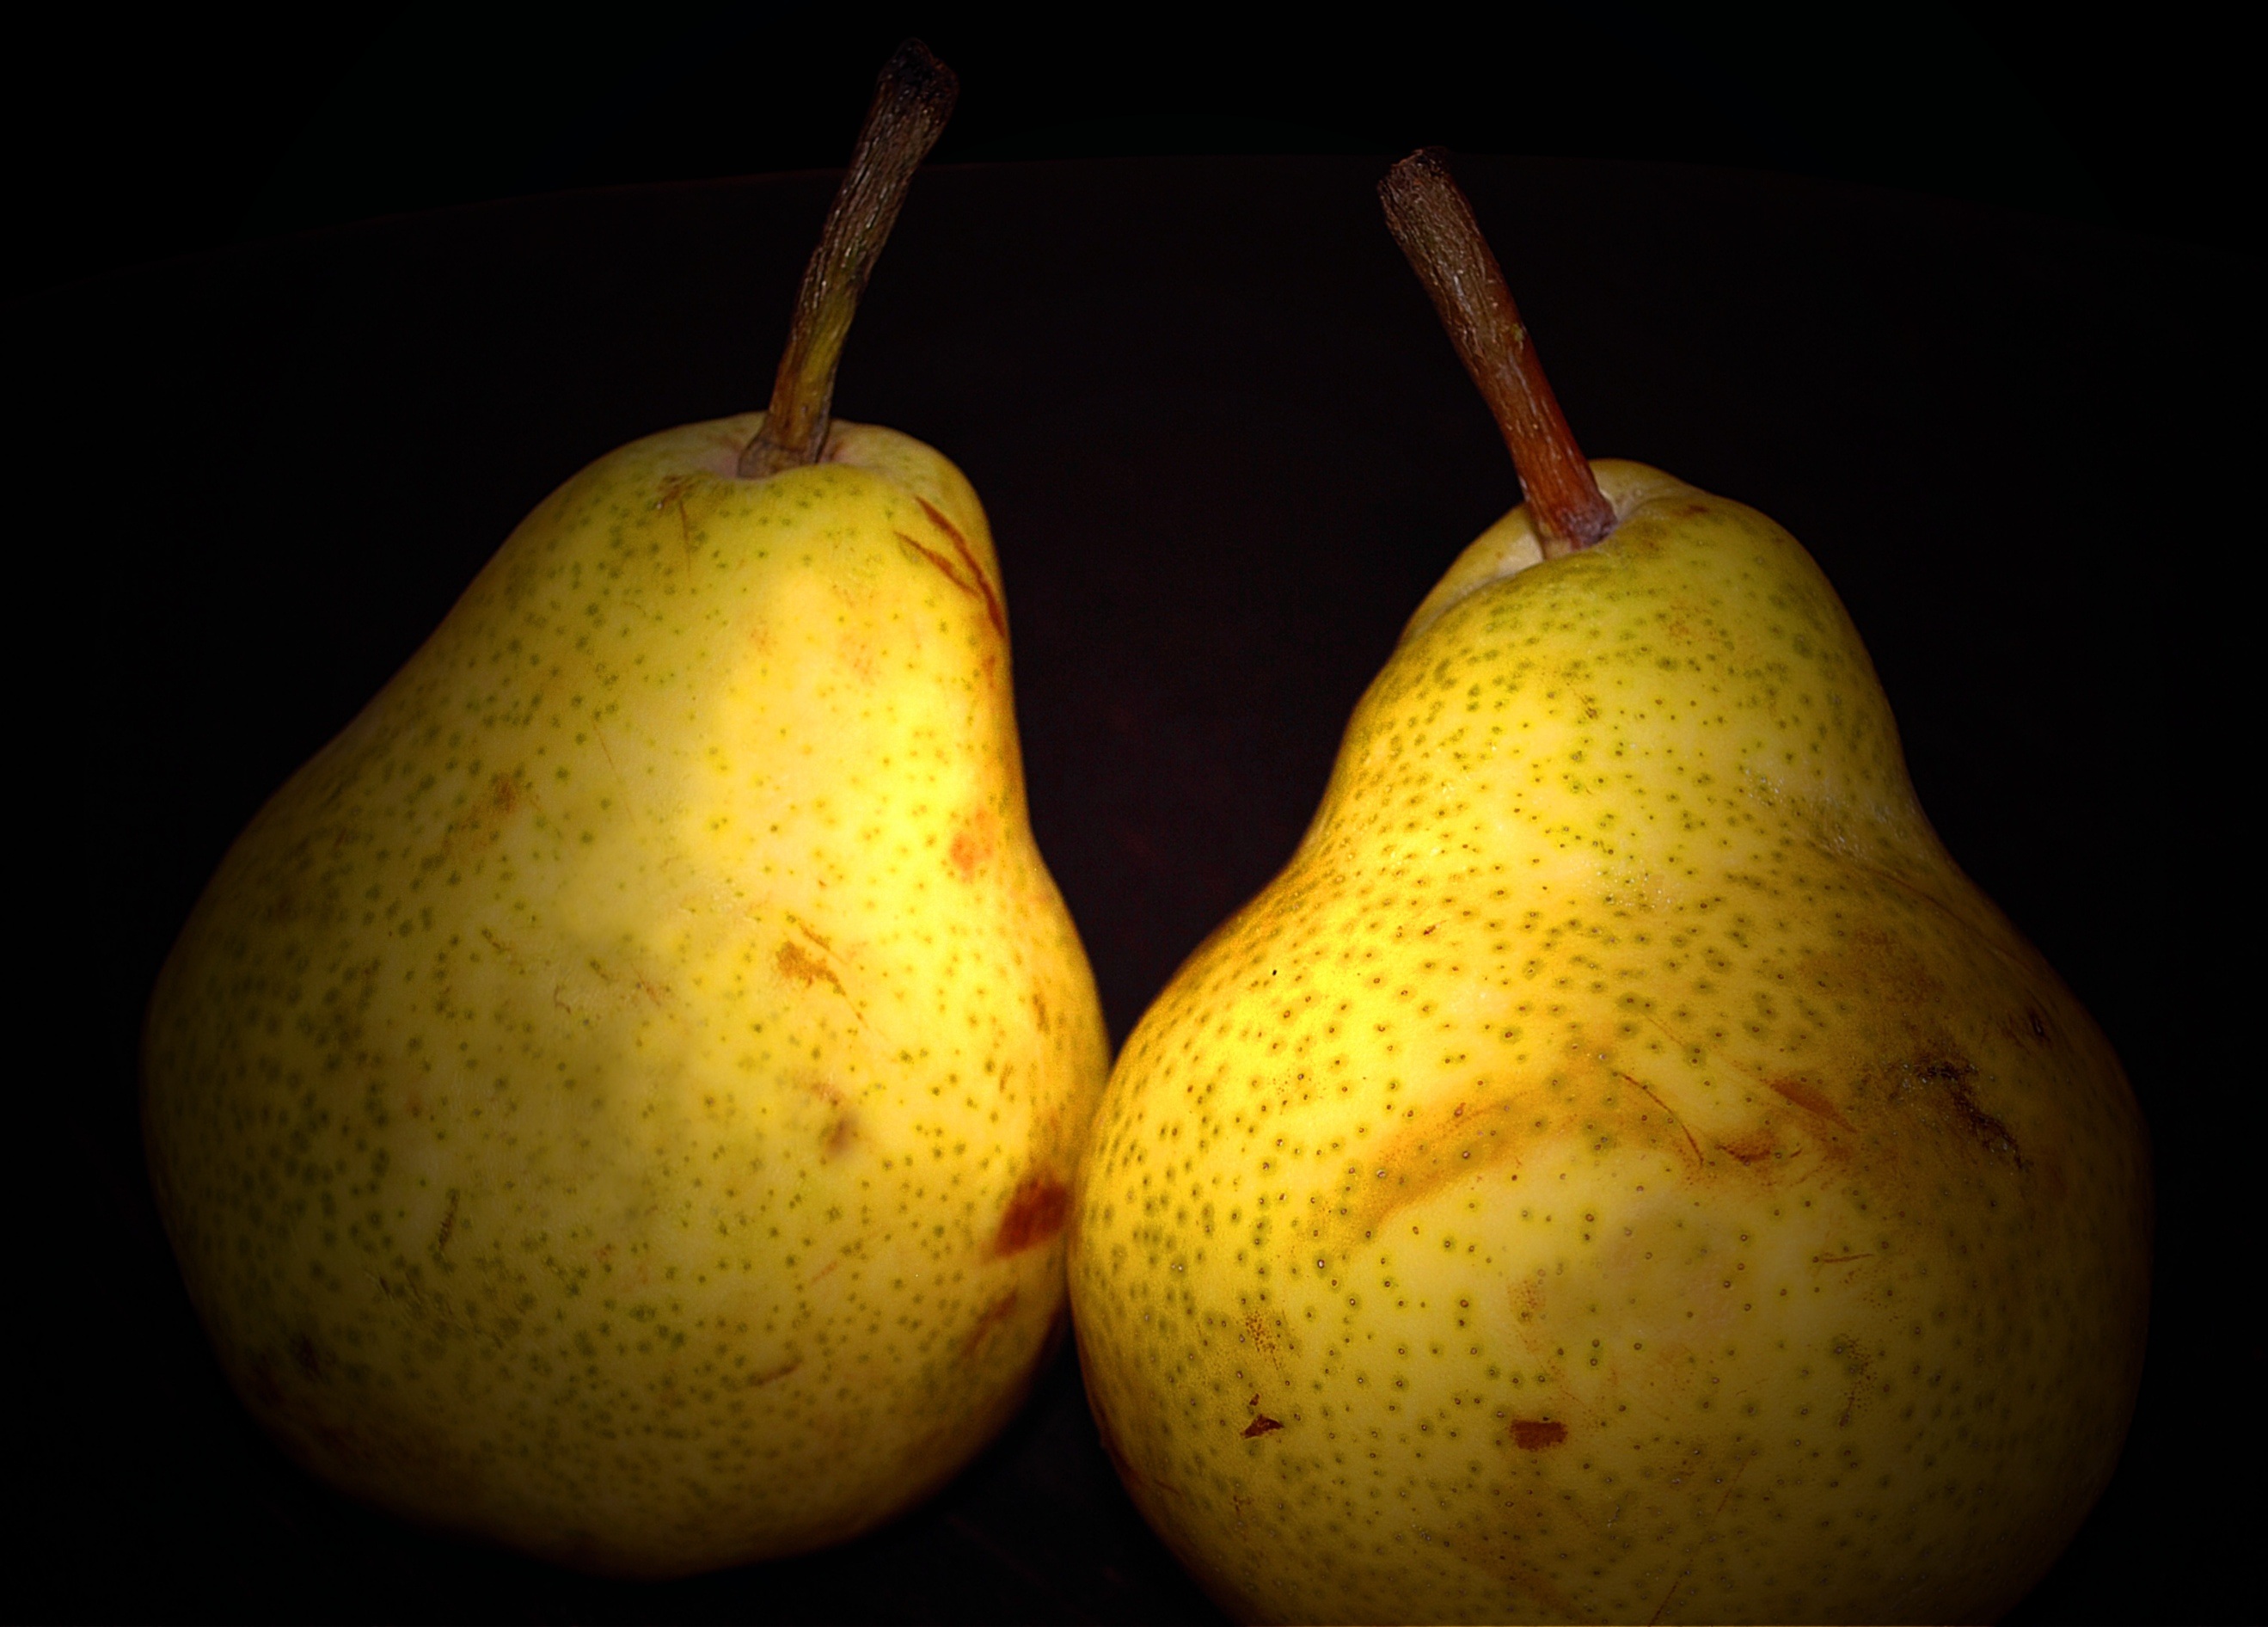
plant, fruit, sweet, food, produce, pear, pears, fruit tree, still life photography